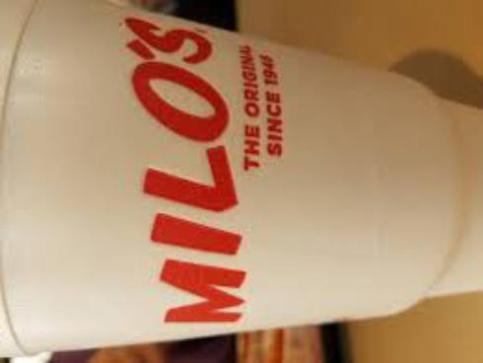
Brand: milo's hamburgers
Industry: Food